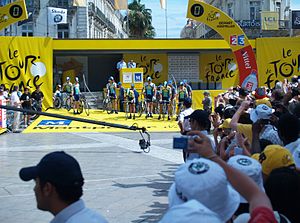
4. etape af Tour de France 2009 / Galleri
Fjerde etape af Tour de France 2009 blev kørt tirsdag d. 7. juli og var en 39 km holdtidskørsel, som gik fra Montpellier til Montpellier.